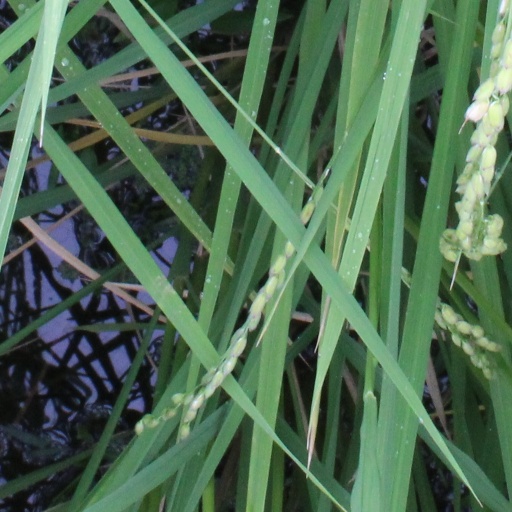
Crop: rice